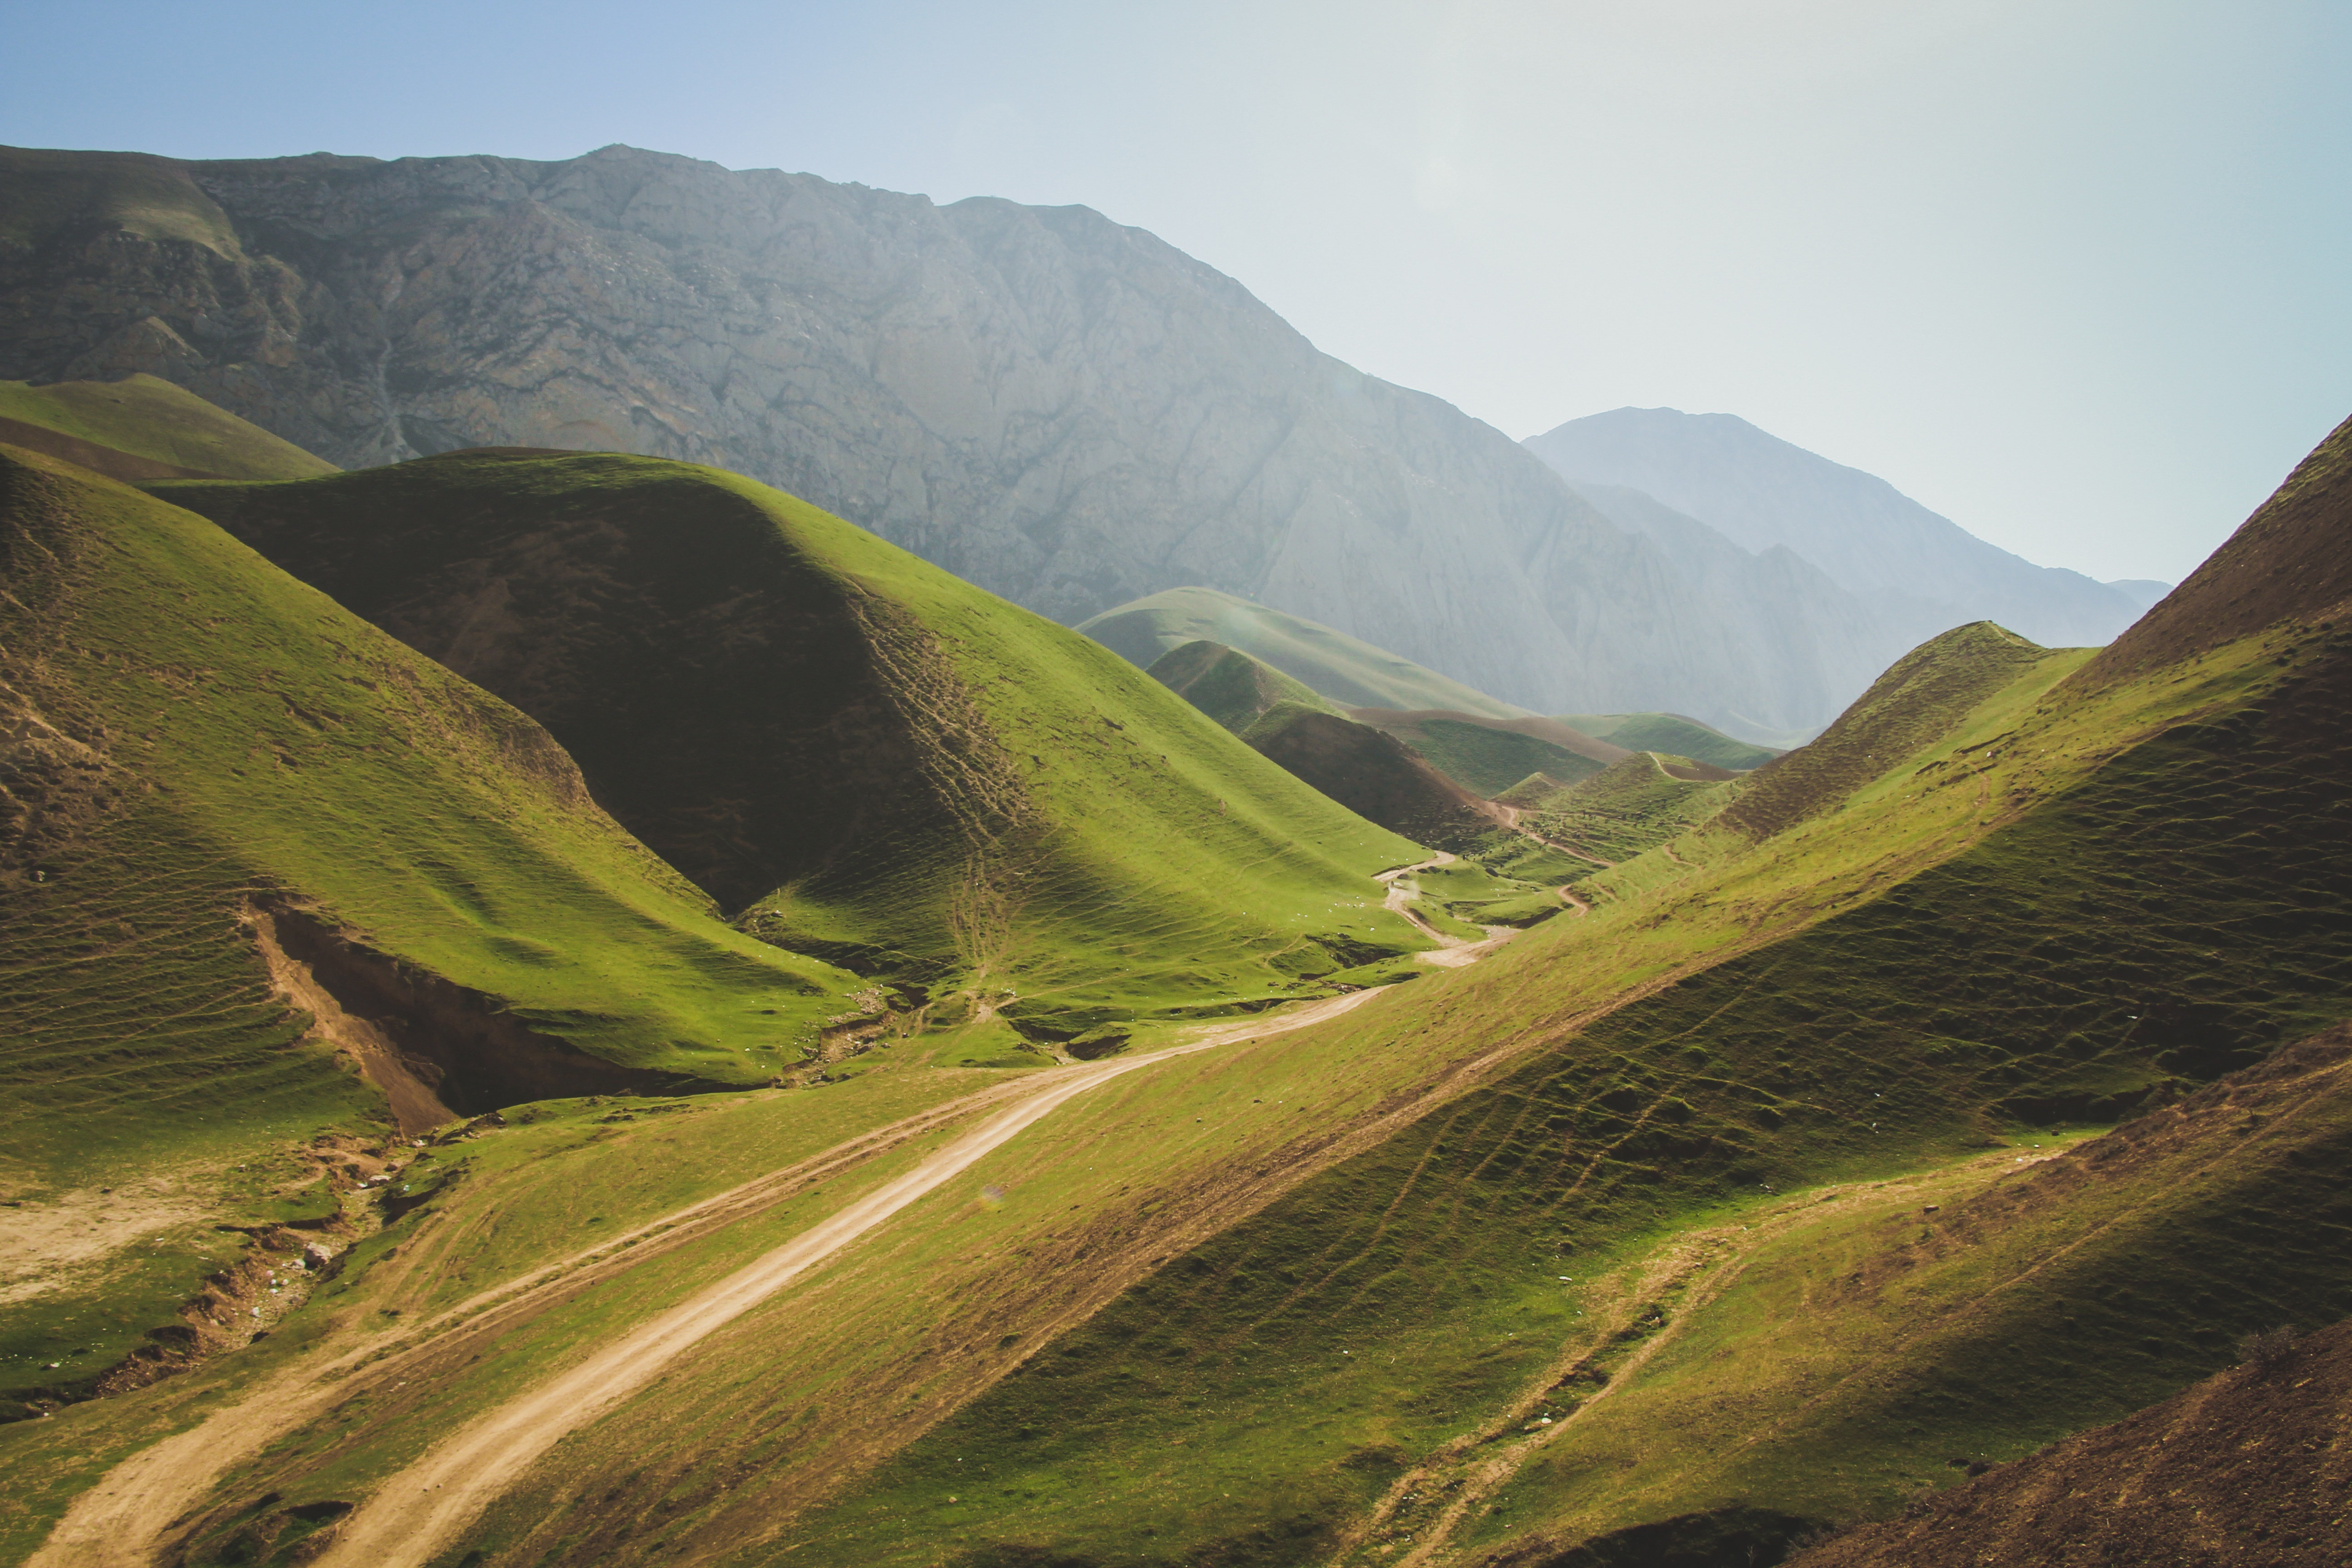
landscape, nature, path, grass, mountain, road, meadow, hill, lake, highway, valley, mountain range, green, highland, ridge, plain, mountain road, mountains, alps, grassland, plateau, way, fell, loch, rural area, landform, mountain pass, geographical feature, atmospheric phenomenon, mountainous landforms